Brighton Beach

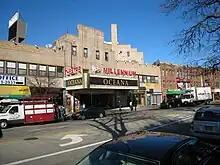
The "Millennium Theater", now the "Master Theater" and NetCost supermarket

After World War II, the quality of life in Brighton Beach decreased significantly as the poverty rate and the ratio of older residents to younger residents increased; this was primarily effectuated by the postwar codification of rent regulation in New York, which incentivized middle-aged residents and retirees (particularly the aforementioned first- and second-generation Jewish-American residents, many of whom had eschewed homeownership in favor of investing their savings in family businesses or postsecondary educations for their children) to retain their units in the prewar six-story semi-fireproof elevator apartment houses that lined Brightwater Court and other nearby thoroughfares for decades. During the 1970s fiscal crisis, the exodus of government workers and other middle class residents to suburban areas accelerated; accordingly, many of Brighton Beach's freestanding houses and bungalows were subdivided into single room occupancy residences for the poor, the elderly and the mentally ill. Brighton Beach suffered from arson as much as it did from constant drug trades. During the summer, however, people from all around the city continued to flock to Brighton Beach's beach next to the Atlantic Ocean.